Thelasis carinata

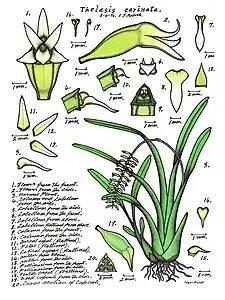
Illustration by Lewis Roberts

"Thelasis carinata" is an epiphytic or lithophytic herb with thin roots and flattened stems long in groups of between two and six. Each stem has between three and six dark green, narrow oblong leaves long and wide. The leaves have a ridge on their lower side and their lower end sheaths the stem. Between six and fifteen green and white resupinate flowers long and wide are arranged along a thin but stiff flowering stem long emerging from a leaf axil. The flowers are self-pollinating, tube-shaped near their bases and have an ovary that is triangular in cross section. The sepals are long and wide, the lateral sepals about long and wide and the petals are shorter and narrower than the sepals. The labellum is about long and wide and curves downwards. Flowering occurs between April and June.